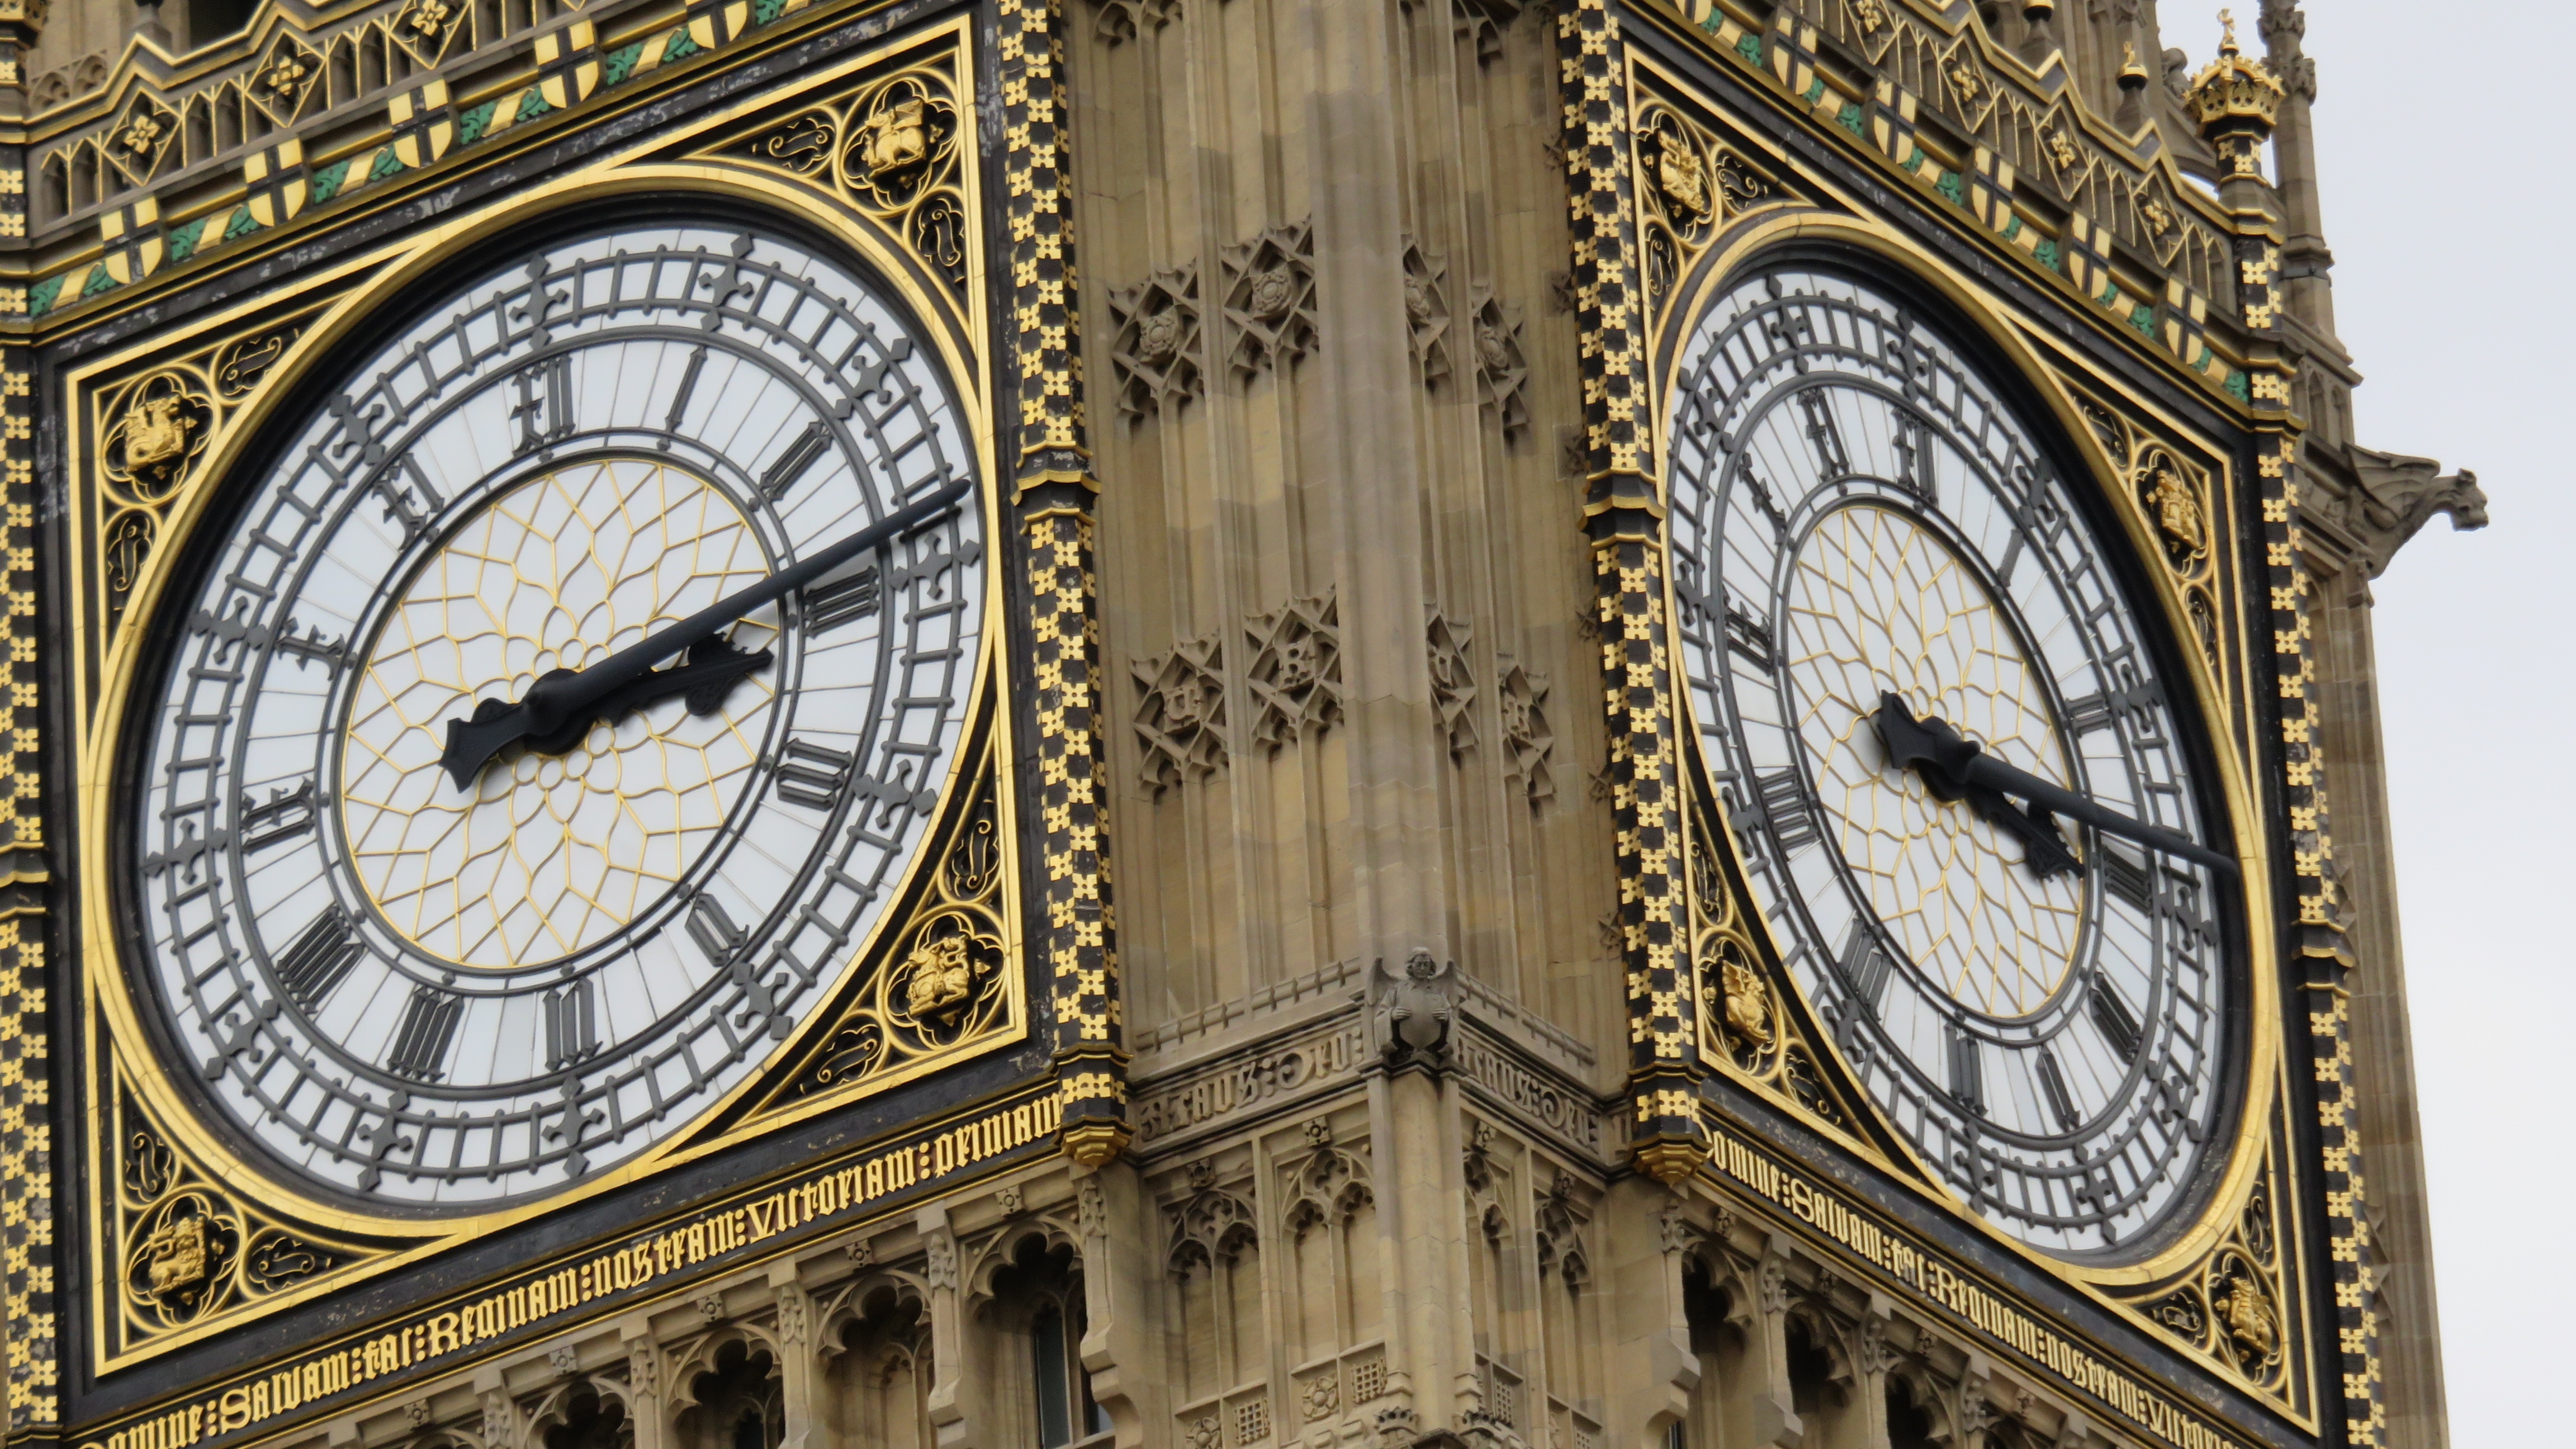
landscape, architecture, sky, skyline, window, town, clock, time, view, building, old, city, river, monument, cityscape, tourist, travel, tower, landmark, facade, church, cathedral, exterior, attraction, tourism, gothic, place of worship, big ben, clock tower, uk, england, capital, london, parliament, houses, symmetry, zoom, british, synagogue, big, scene, famous, britain, westminster, ben, basilica, ancient history